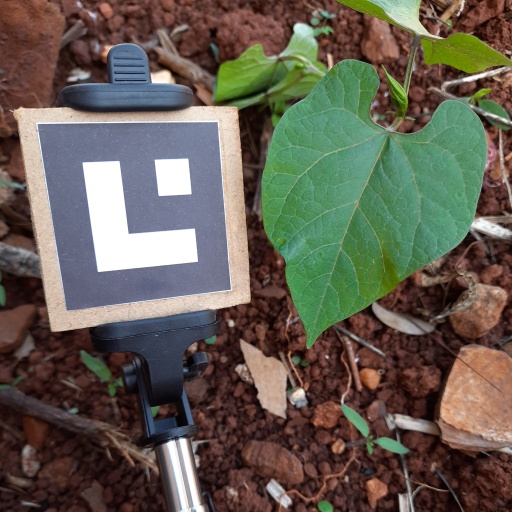
Observations: wavy surface, no eating holes, under shade